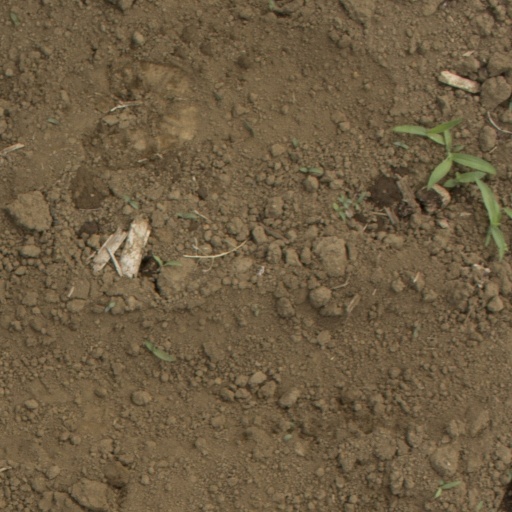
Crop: Jerusalem artichoke